Cara Cunningham

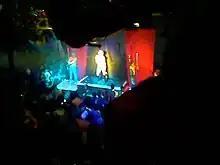
Cunningham performing with back-up dancers at gay disco club Ice in Hamtramck, Michigan in October 2007

Cunningham has been involved in various projects. In a June 2007 autobiographical comic strip, where she discusses future plans, she states, "I'm going to make the leap from living with my Pentecostal grandparents to living with drag queen roommates. I'm going to star in my own TV show. I'm going to make the leap from outhouses to bathhouses...to my very own house." In October 2007, Cunningham opened Fox Reality channel's "Reality Remix Really Awards". Cunningham was one of Lily Allen's Internet correspondents on the February 2008 premiere episode of BBC's "Lily Allen and Friends" where she posed questions for the guest celebrities, in this case David Mitchell and later, Cuba Gooding, Jr. On May 23, 2008, rock band Weezer released a viral music video for their song "Pork and Beans" – "a natural anthem for the self-expression that's been taking shape on YouTube" – which featured various mash-ups of viral videos and YouTube celebrities, including Cunningham, all playing themselves. On May 22, 2009, Cunningham made a video showing a Grammy plaque that she received for her contribution to the band's video. On July 9, 2009, Cunningham appeared on the Comedy Central show "Tosh.0".